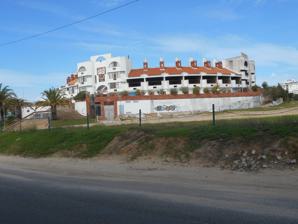
Building: Praça de Toiros de Albufeira
Country: Portugal
Year built: 1982
Bullring in Albufeira, Portugal Praça de Toiros de Albufeira Albufeira Bullring in 2015. General information Type Bullring Location Albufeira Country Portugal Coordinates 37°5′41.8″N 8°13′31.7″W / 37.094944°N 8.225472°W / 37.094944; -8.225472 Construction started 1982 Opening 1982 ; 43 years ago ( 1982 ) Albufeira Bullring ( Portuguese : Praça de Toiros de Albufeira ) is a bullring (Portuguese: Praça de Touros ) in Albufeira , Portugal. Bullfighting , horse shows , and concerts were held in the arena until 2019. In 2021 it was sold with plans to no longer hold bullfights but to renovate the structure. This was following a failed attempt by the PAN group in 2020 to purchase the arena. References